Saint

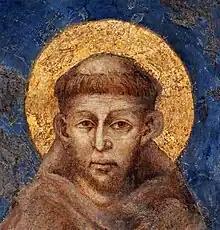
A portrait depicting Saint Francis of Assisi by the Italian artist Cimabue (1240–1302)

In Christian belief, a saint is a person who is recognized as having an exceptional degree of holiness, likeness, or closeness to God. However, the use of the term "saint" depends on the context and denomination. In Anglican, Oriental Orthodox, and Lutheran doctrine, all of their faithful deceased in Heaven are considered to be saints, but a selected few are considered worthy of greater honor or emulation. Official ecclesiastical recognition, and veneration, is conferred on some denominational saints through the process of canonization in the Catholic Church or glorification in the Eastern Orthodox Church after their approval. In many Protestant denominations, and following from Pauline usage, "saint" refers broadly to any holy Christian without special recognition or selection.